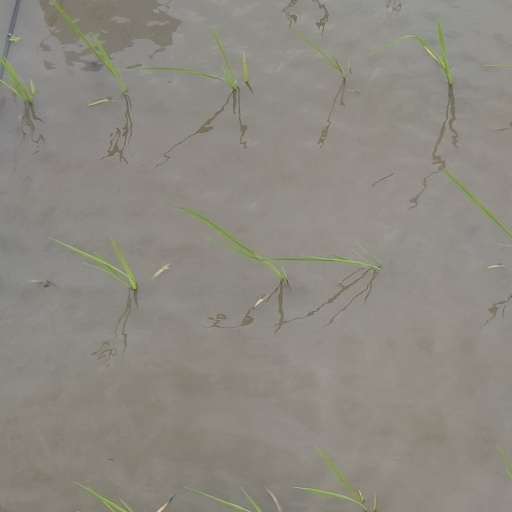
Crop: rice